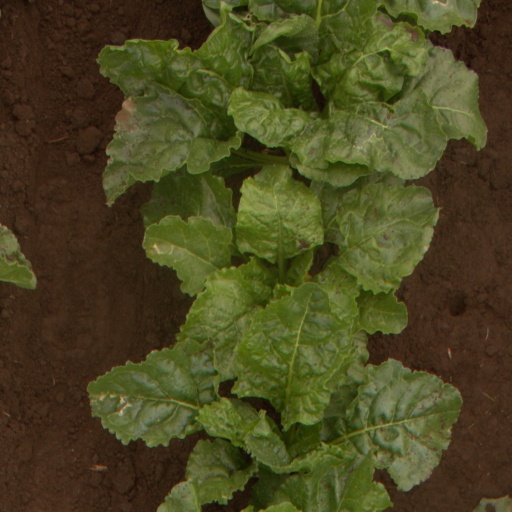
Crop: sugar beet